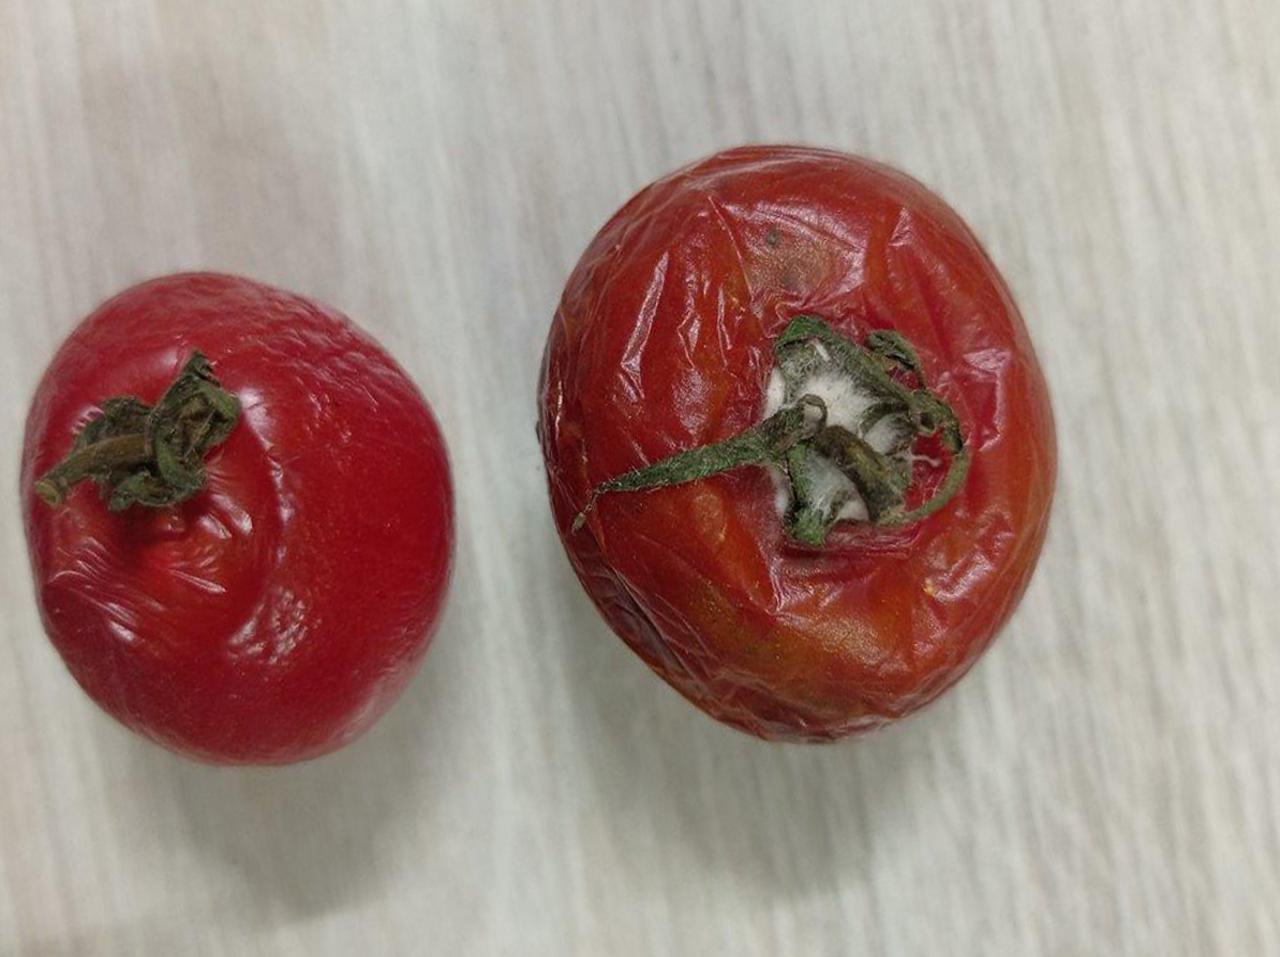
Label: Rotten